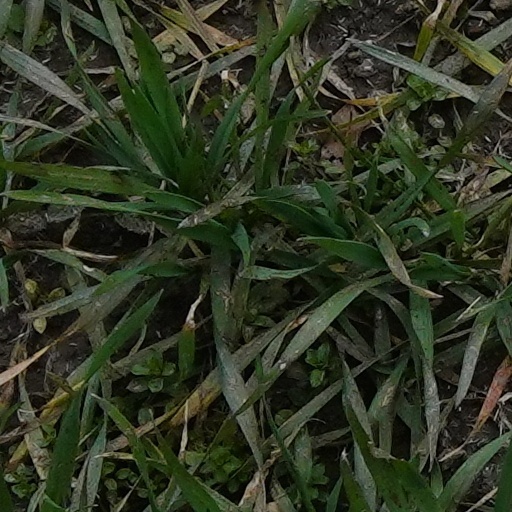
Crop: wheat